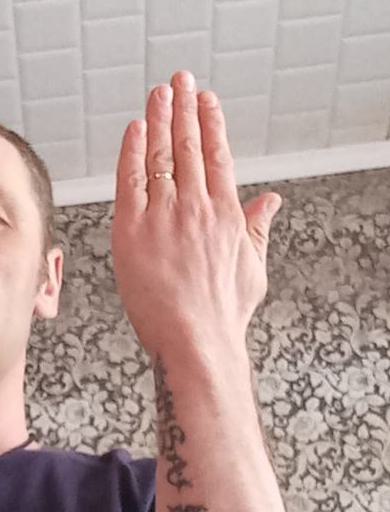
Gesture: stop_inverted